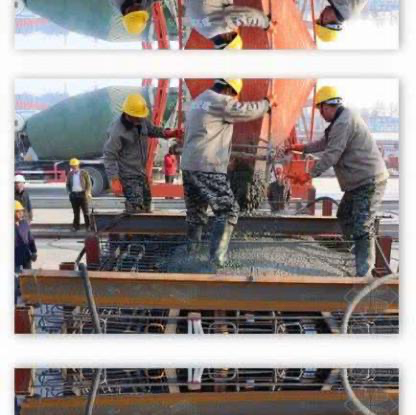
Objects in the image:
label: helmet
label: helmet
label: helmet
label: helmet
label: helmet
label: helmet
label: helmet
label: helmet
label: helmet